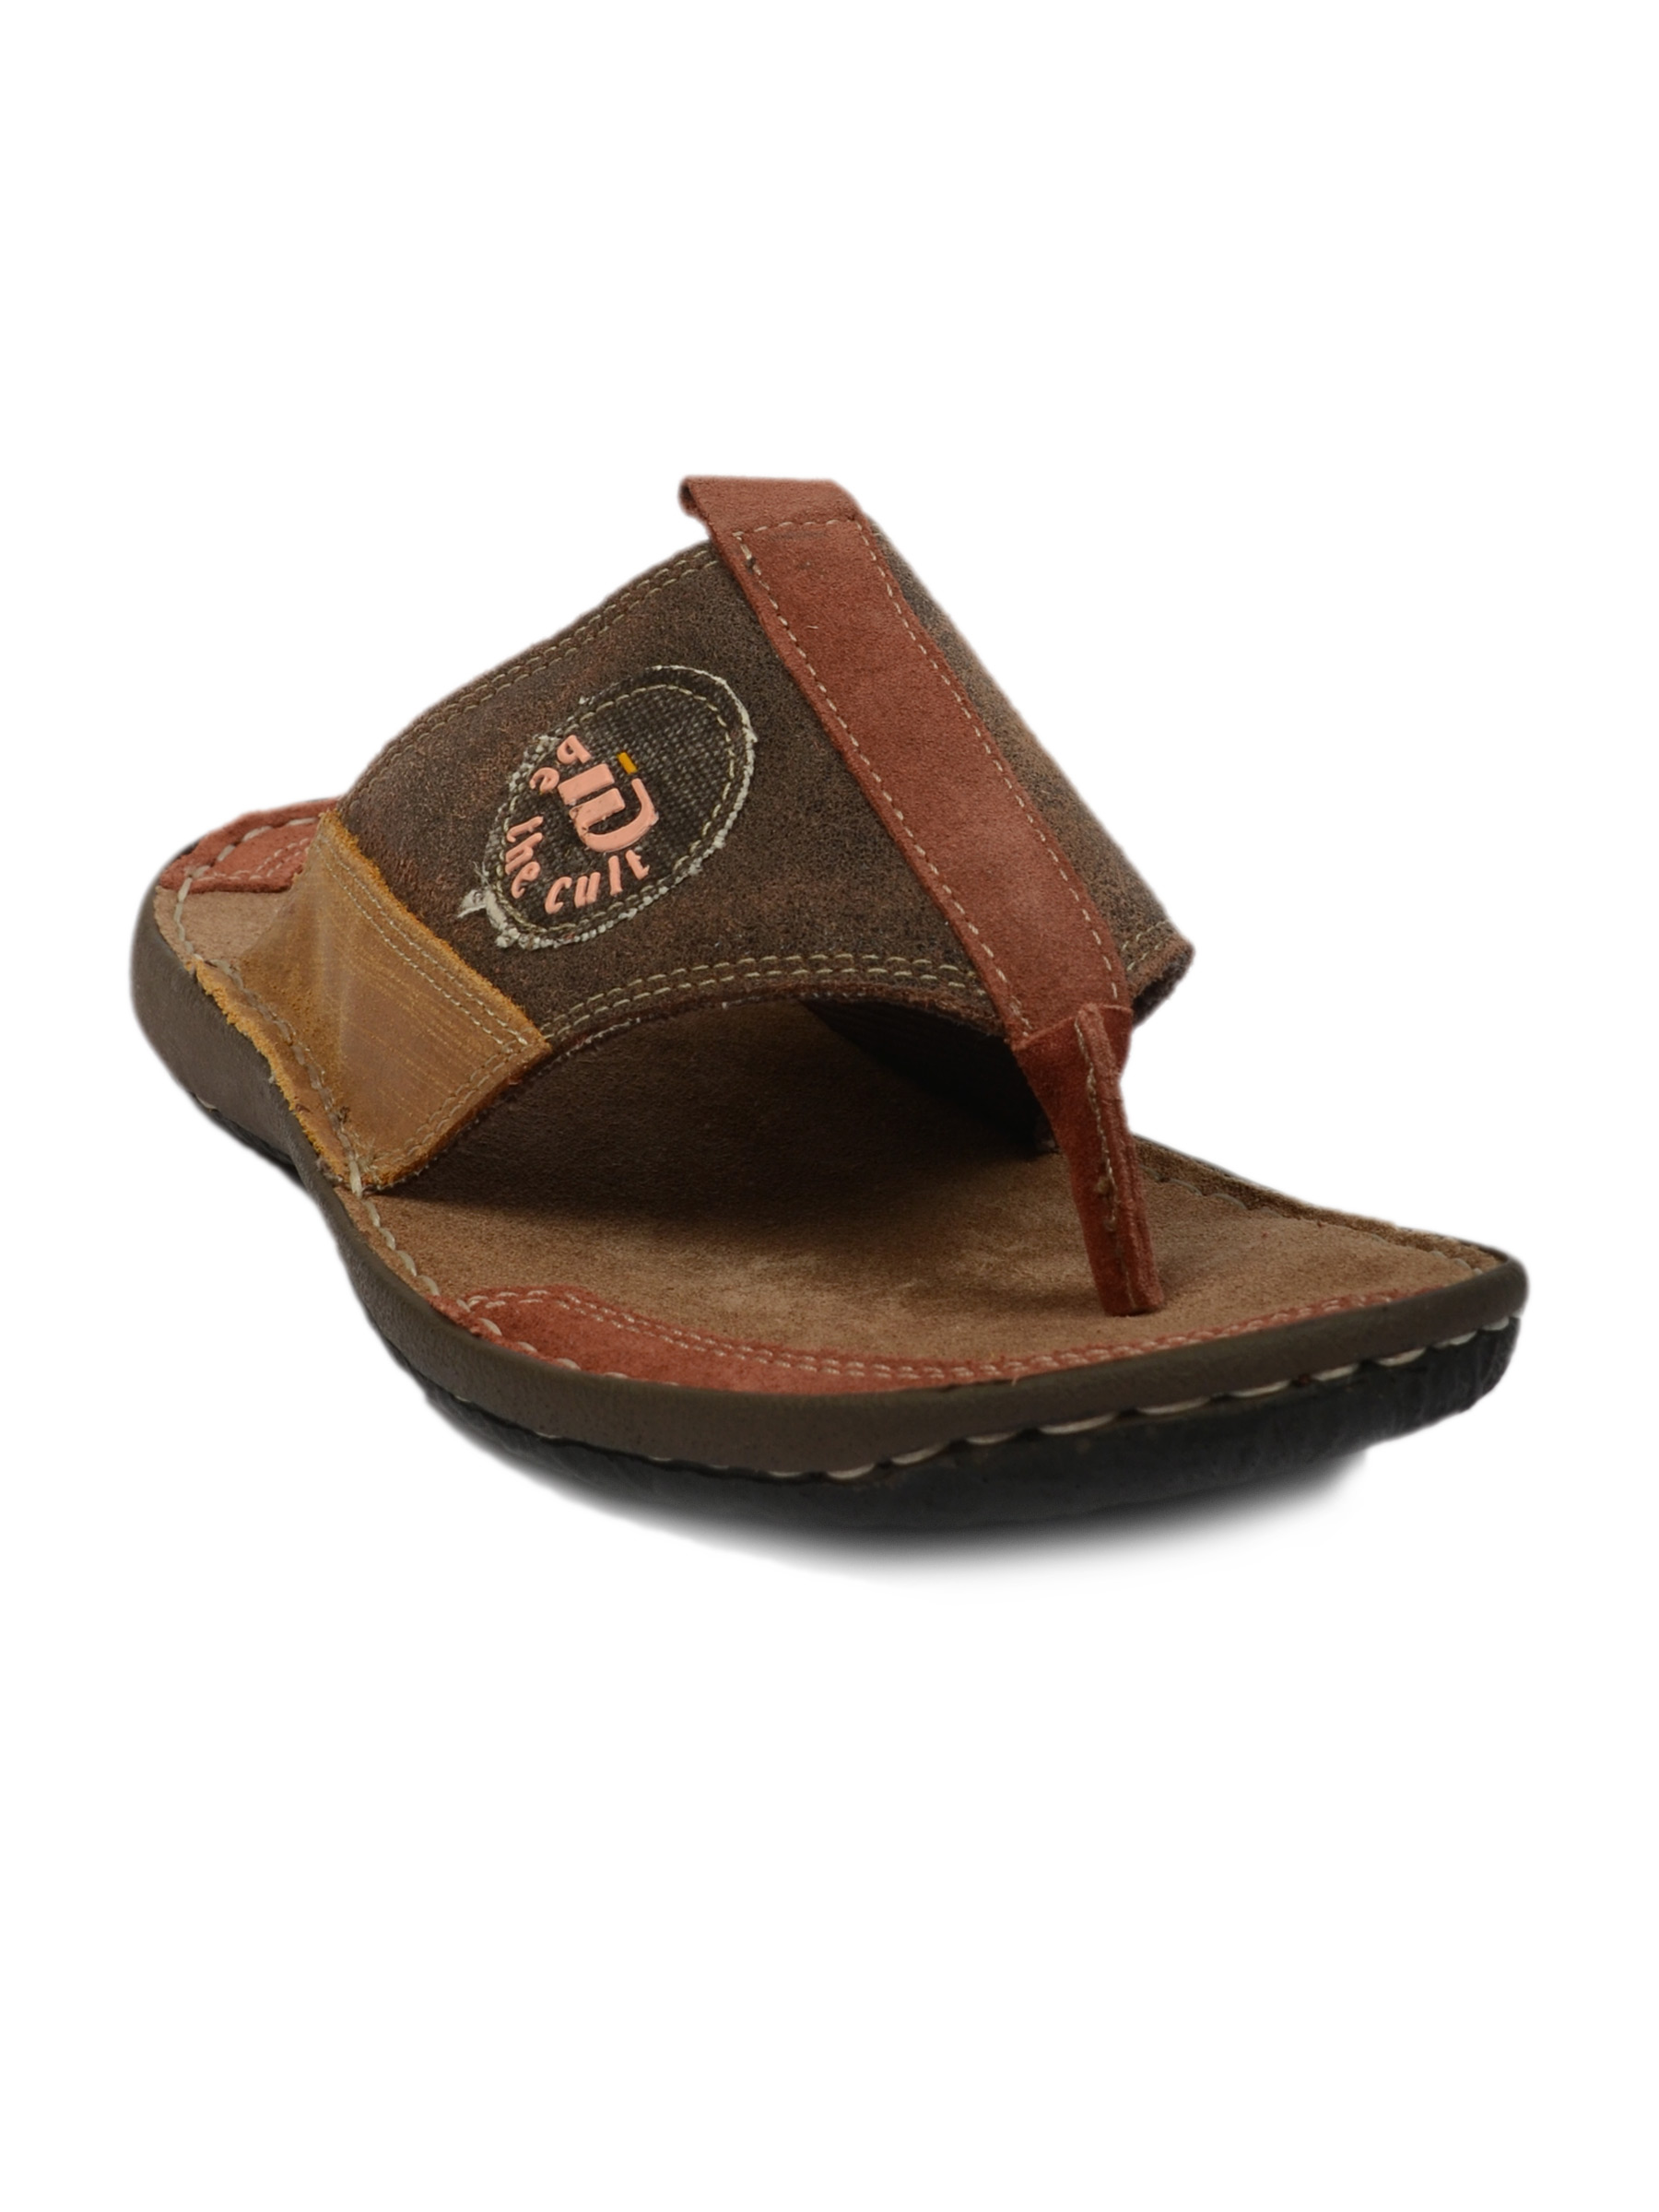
iD Men Tim Brown Floater
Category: Footwear / Sandal / Sandals
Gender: Men
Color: Brown
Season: Summer 2011
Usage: Casual